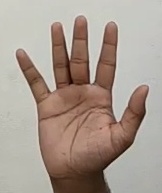
ASL sign: 5